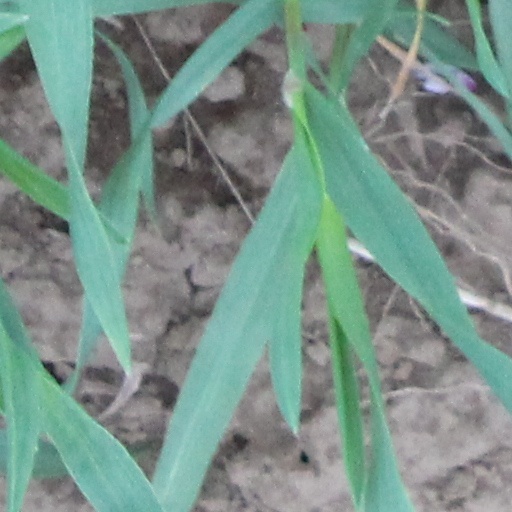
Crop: wheat